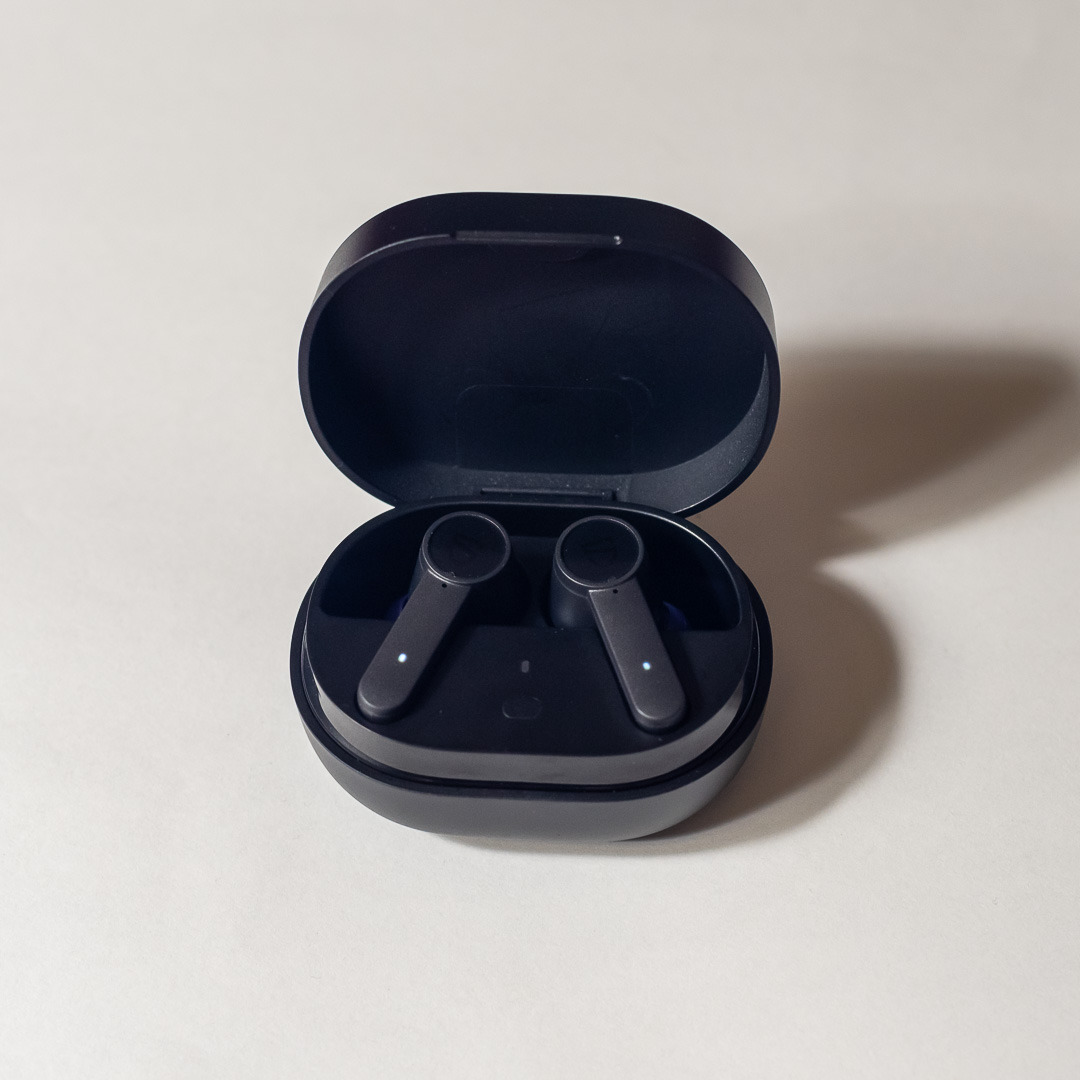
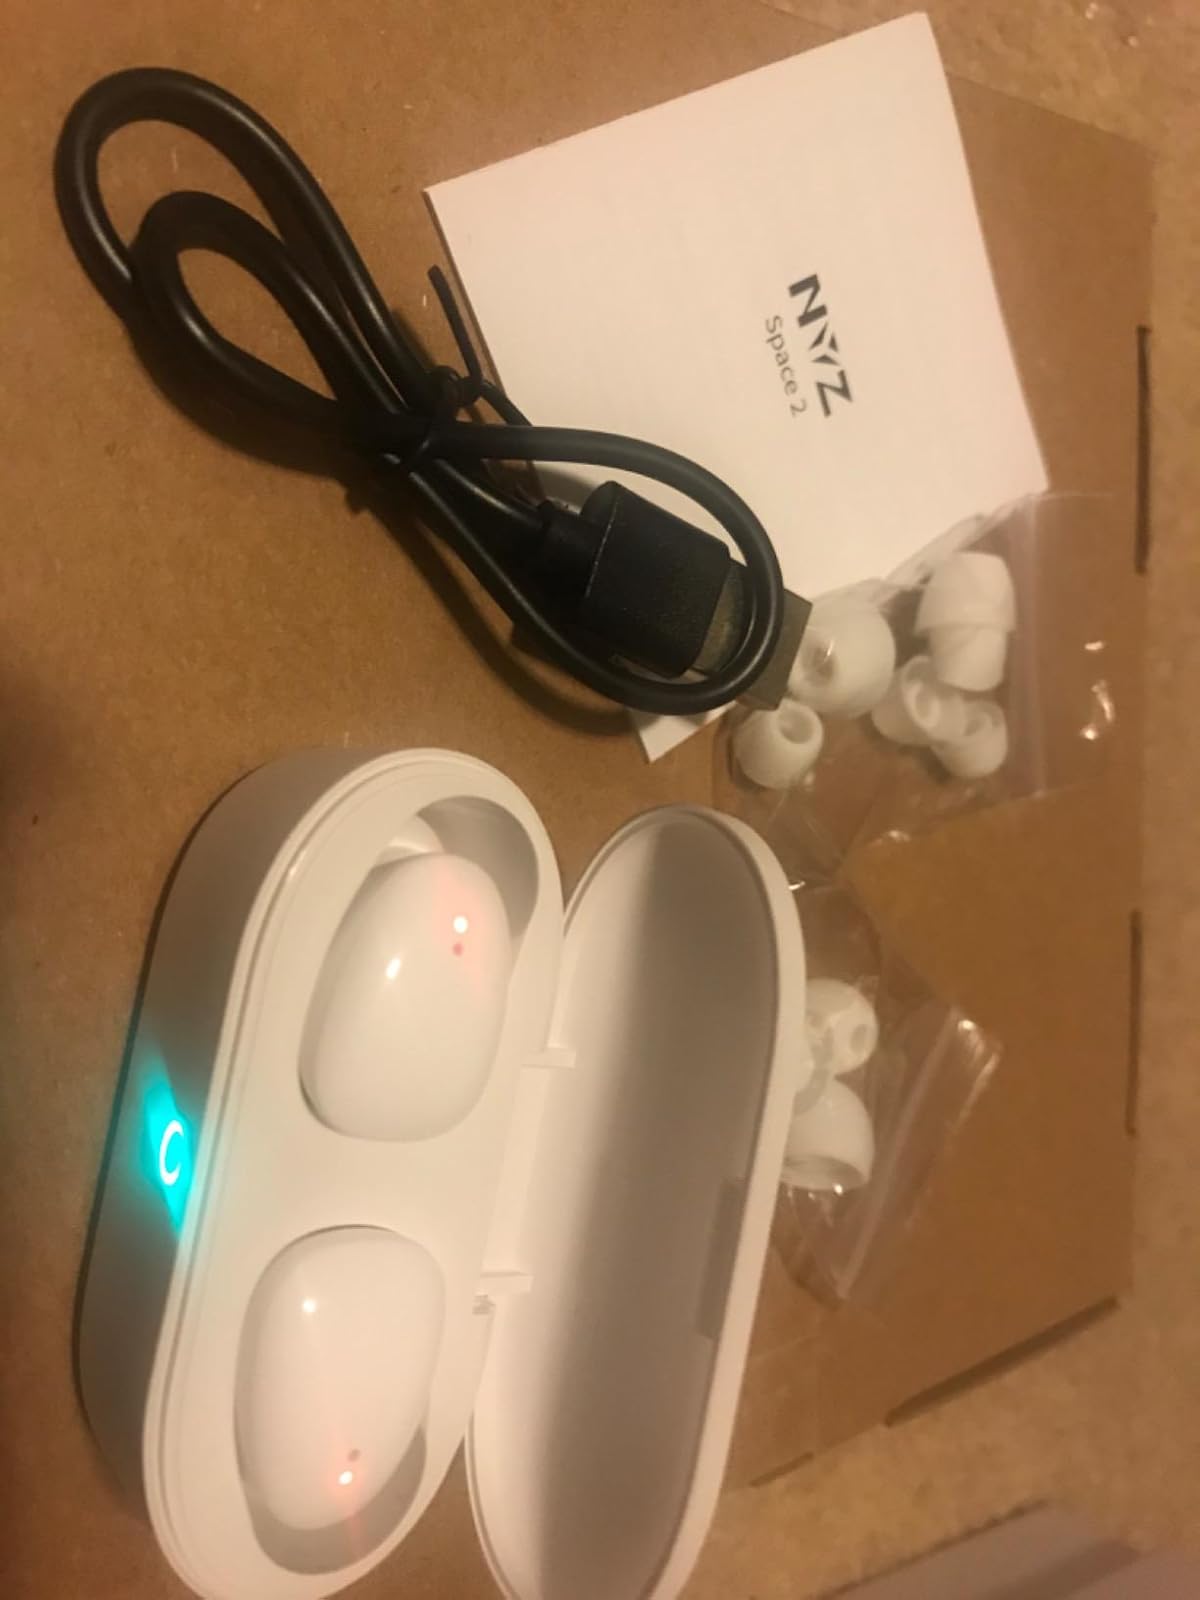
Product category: earbuds
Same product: no